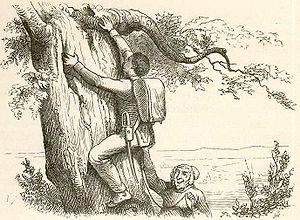
Hans Christian Andersen a écrit environ cent-cinquante contes de fées dont le style, la concision et l'inspiration originale lui ont valu une gloire immédiate dans de nombreux pays, sauf au Danemark, où l'on a tardé à reconnaître son talent.